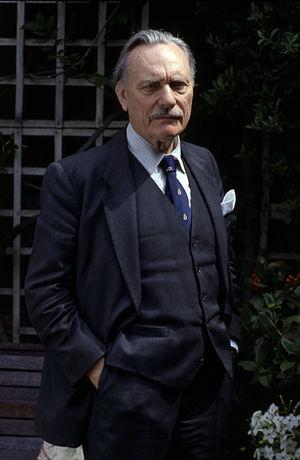
Le discours des « fleuves de sang » est prononcé le samedi 20 avril 1968 par l'homme politique britannique Enoch Powell lors d'un rassemblement conservateur à Birmingham.